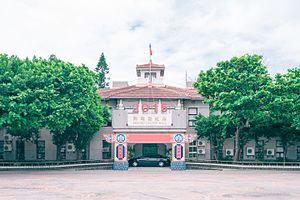
Penghu ou îles Pescadores est un archipel de 90 îles et îlots situés au large de la côte ouest de Taïwan, dans le détroit de Taïwan, à 45 km de la côte sud-ouest de Taïwan et à 140 km du continent. Couvrant une superficie de 141 km², pour une population totale de 100 000 habitants, elles correspondent administrativement au comté de Penghu, dont la capitale est la ville de Makung. Il est le deuxième plus petit comté après celui de Lienchiang.